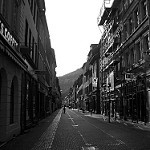
Label: B & W